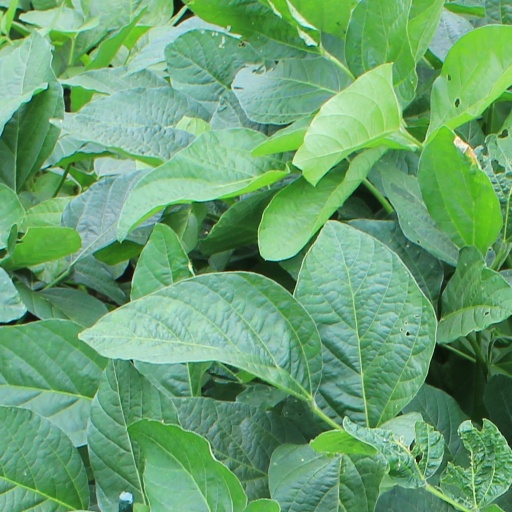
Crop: soybean